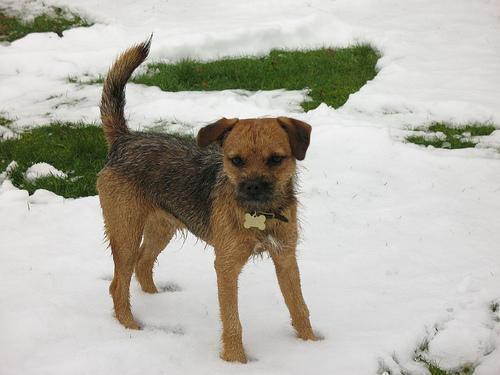
Border_terrier